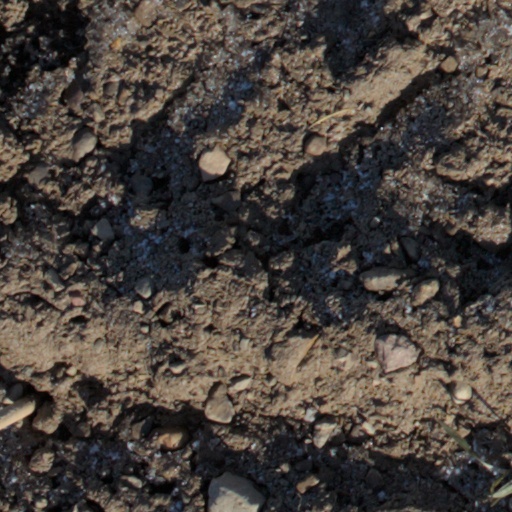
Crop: wheat